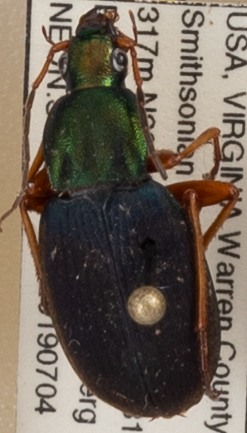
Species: Chlaenius aestivus
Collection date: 2019-07-04
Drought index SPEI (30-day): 0.17
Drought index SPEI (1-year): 2.09
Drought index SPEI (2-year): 2.09